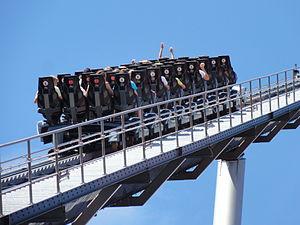
Silver Star, Europa-Park, Rust, Bade-Wurtemberg, Allemagne.